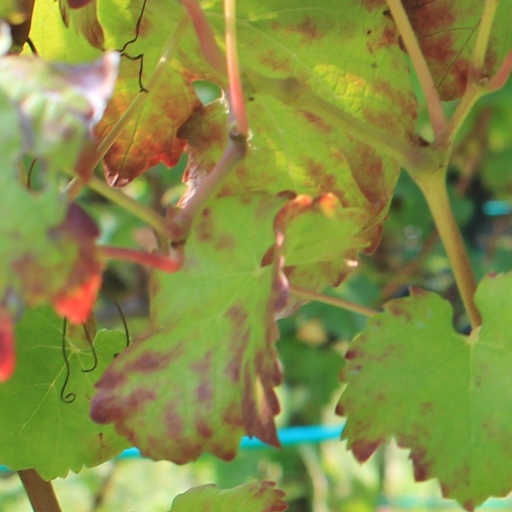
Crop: grape